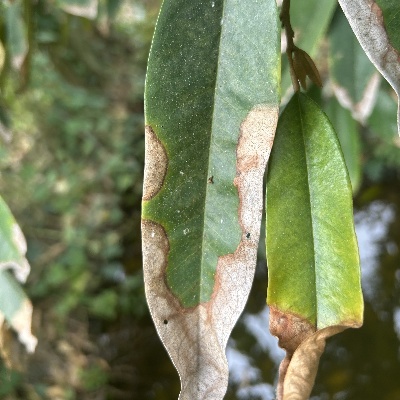
Label: Leaf_Colletotrichum